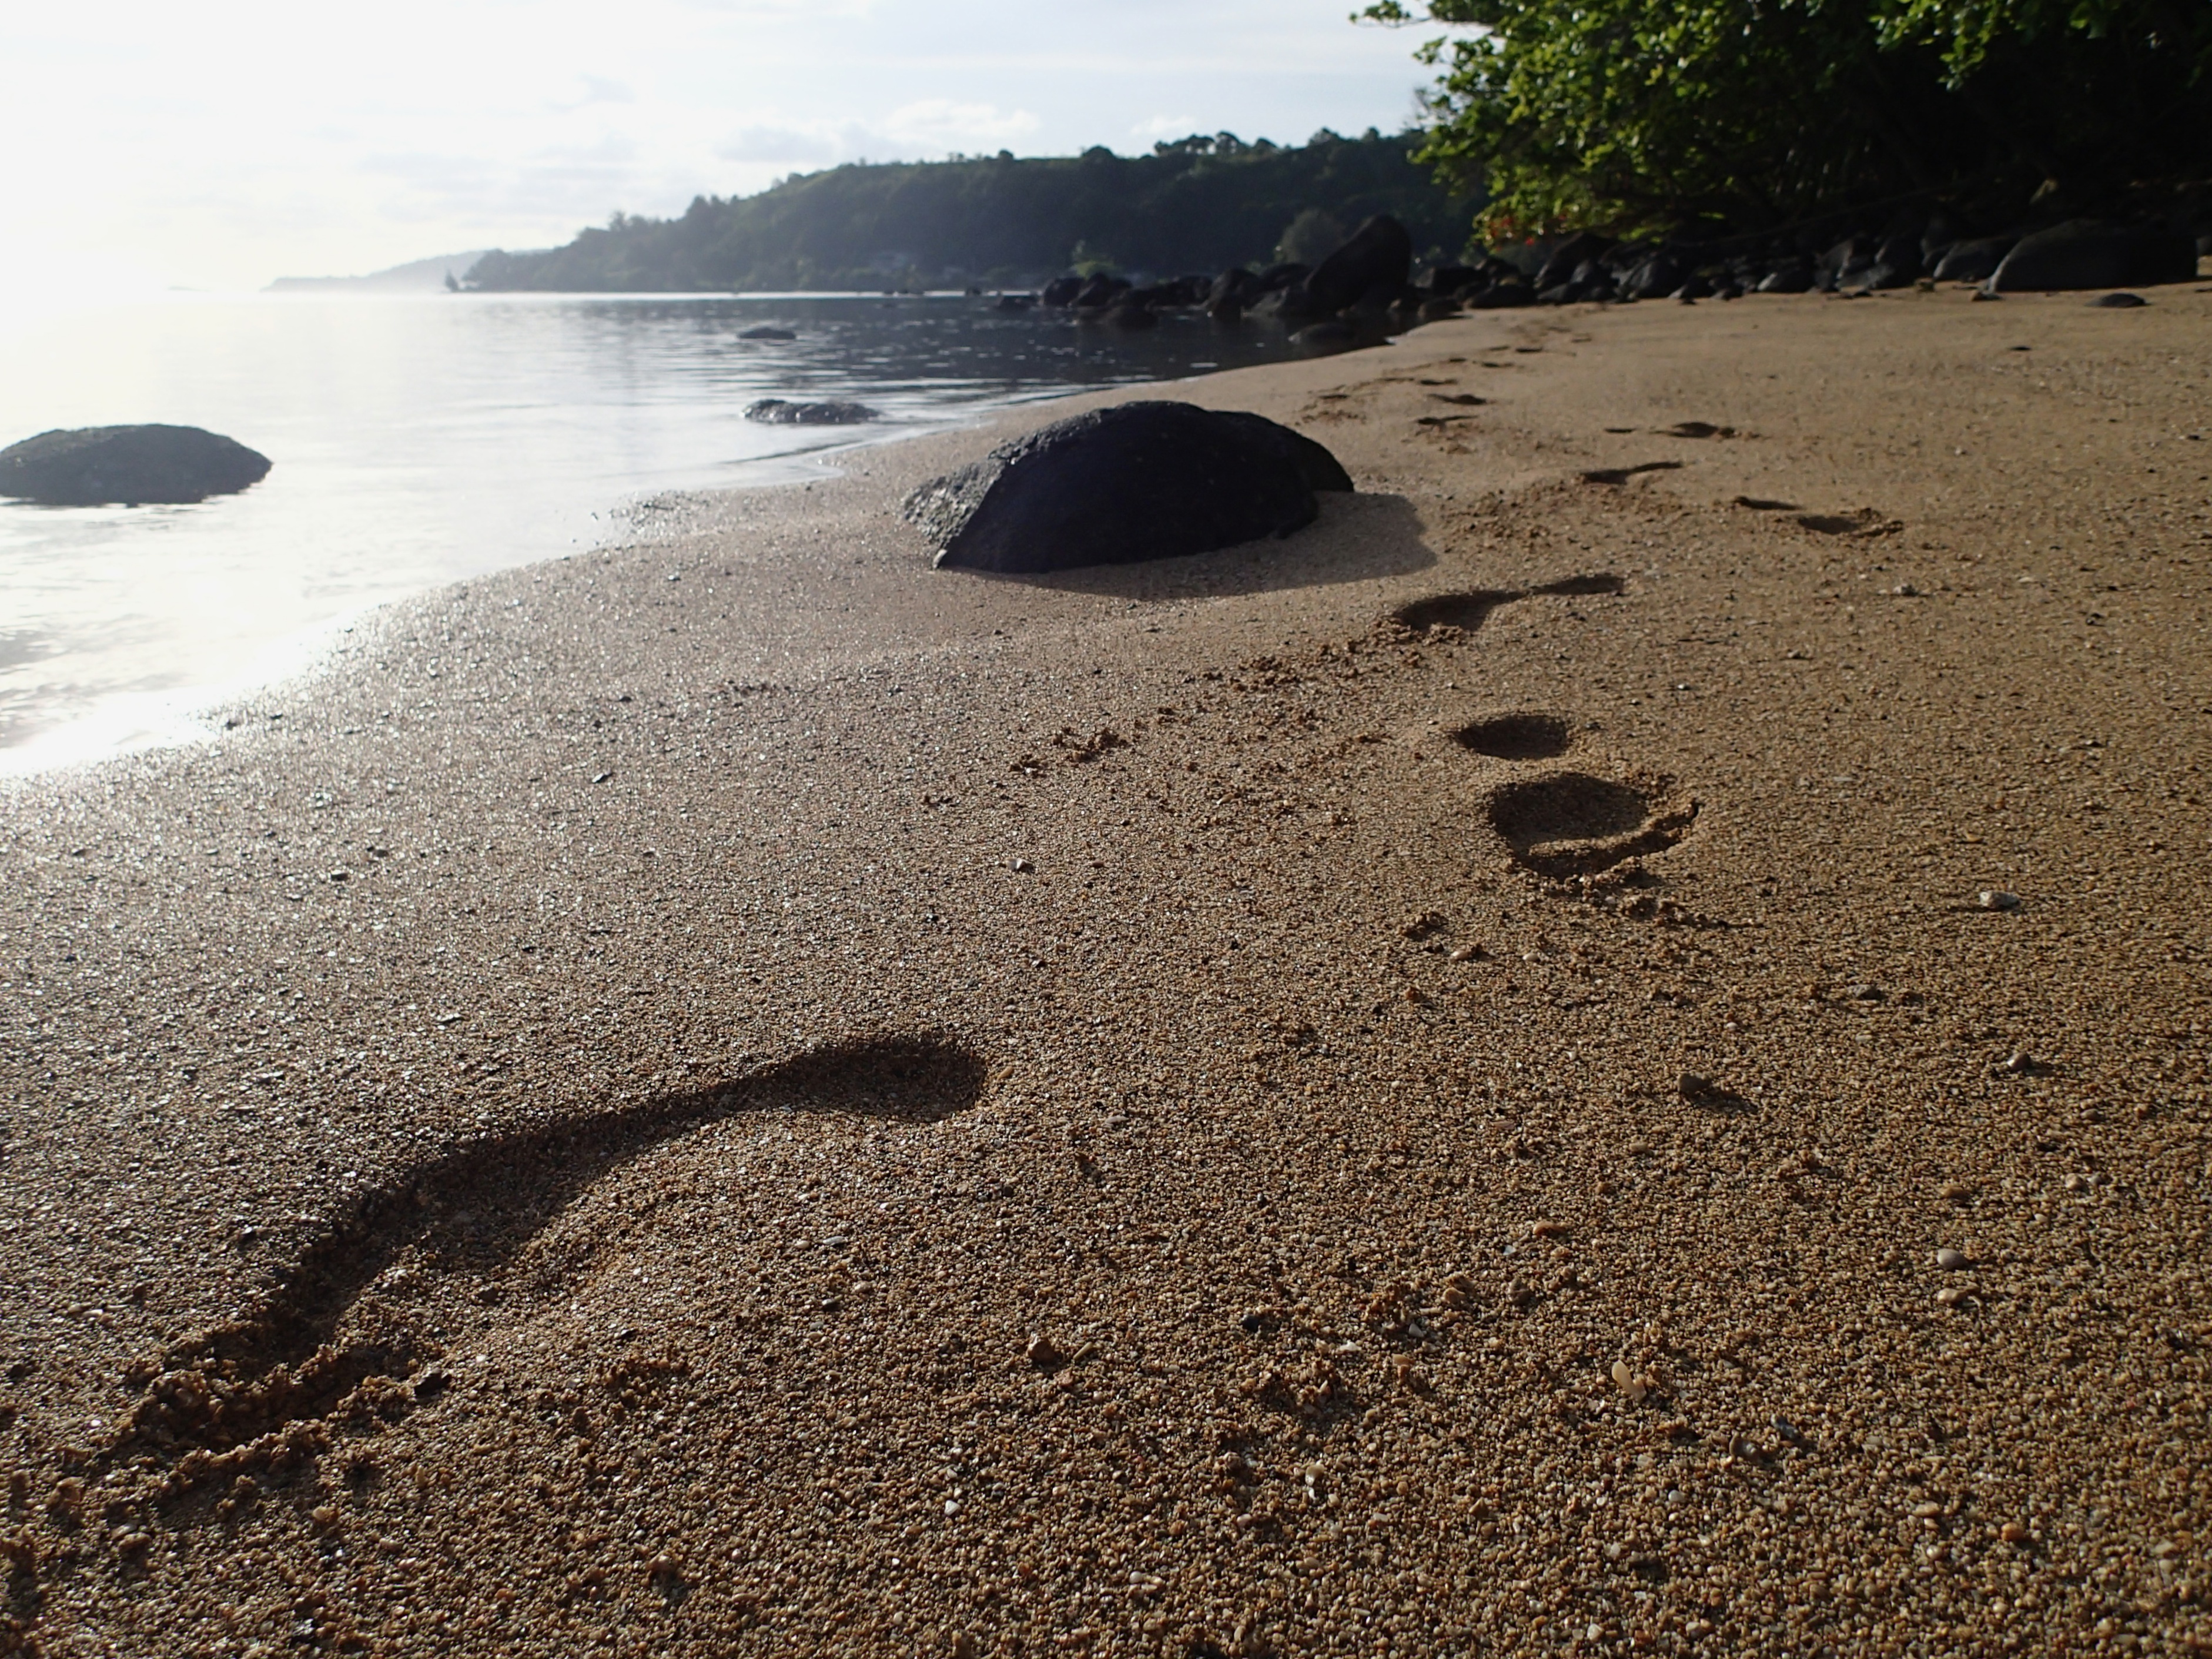
beach, sea, coast, sand, rock, ocean, shore, wave, soil, material, body of water, mudflat